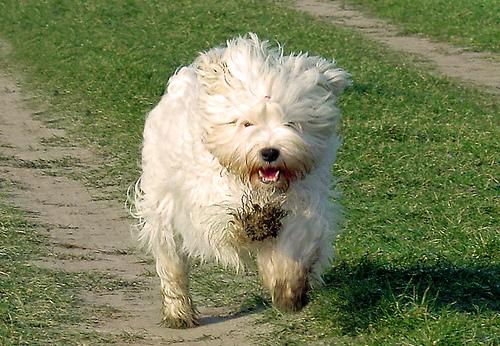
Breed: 203-n000021-Tibetan_terrier